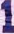
Number: 1